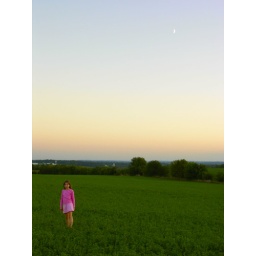
My very pink daughter standing in a farmer's field.